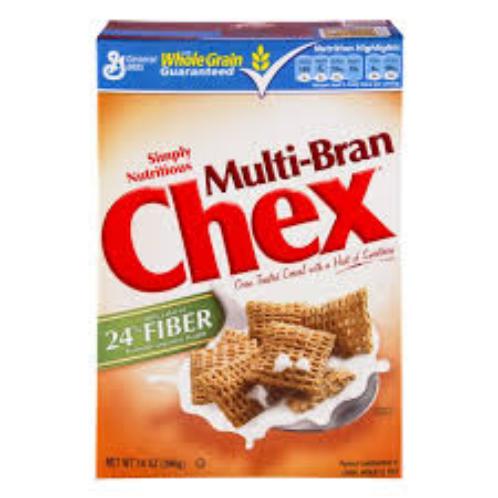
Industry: Food